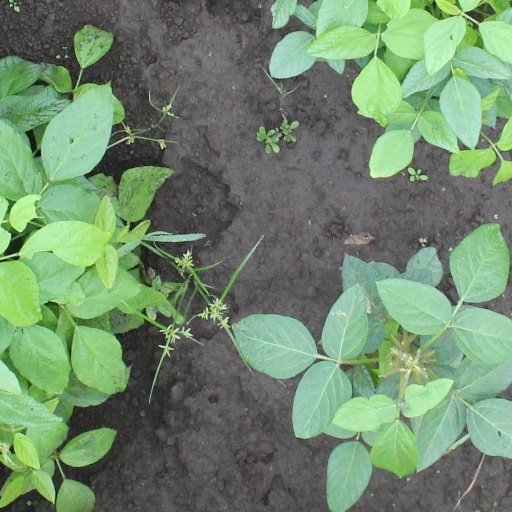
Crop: soybean